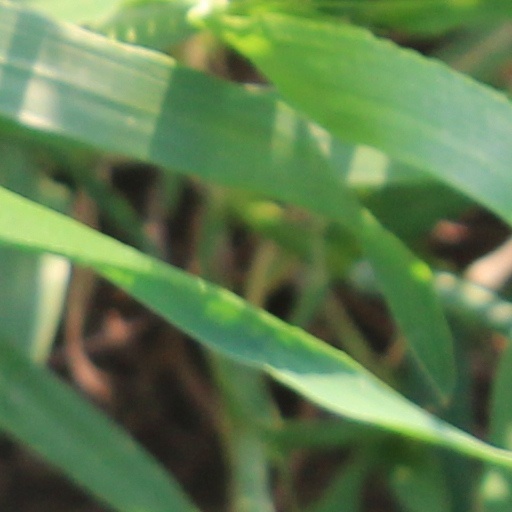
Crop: wheat